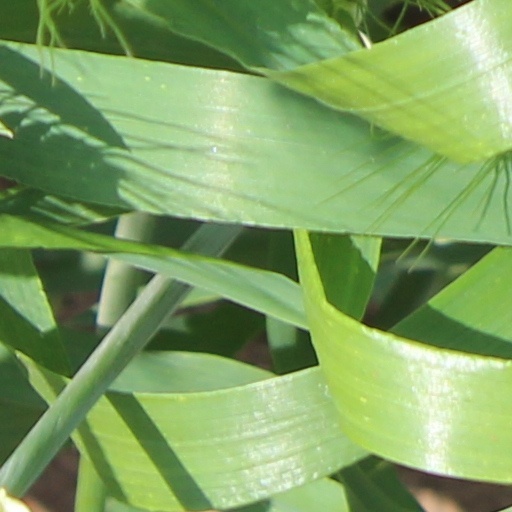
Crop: wheat